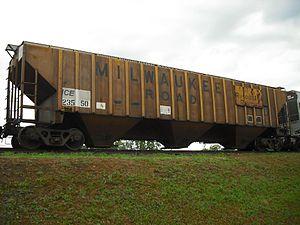
La Chicago, Milwaukee, St. Paul and Pacific Railroad, était un ancien chemin de fer américain de classe I qui opérait dans le Midwest et le Nord-ouest des États-Unis dès 1847 jusqu'à son rachat par la Soo Line le 1ᵉʳ janvier 1986. La compagnie connut diverses dénominations et dut faire face à plusieurs périodes de faillite. Bien que cette compagnie n'existe plus comme entité indépendante, elle est toujours commémorée par certains bâtiments comme le historic Milwaukee Road Depot à Minneapolis et par du matériel roulant que des passionnés maintiennent en état de marche comme la locomotive à vapeur Milwaukee Road 261.